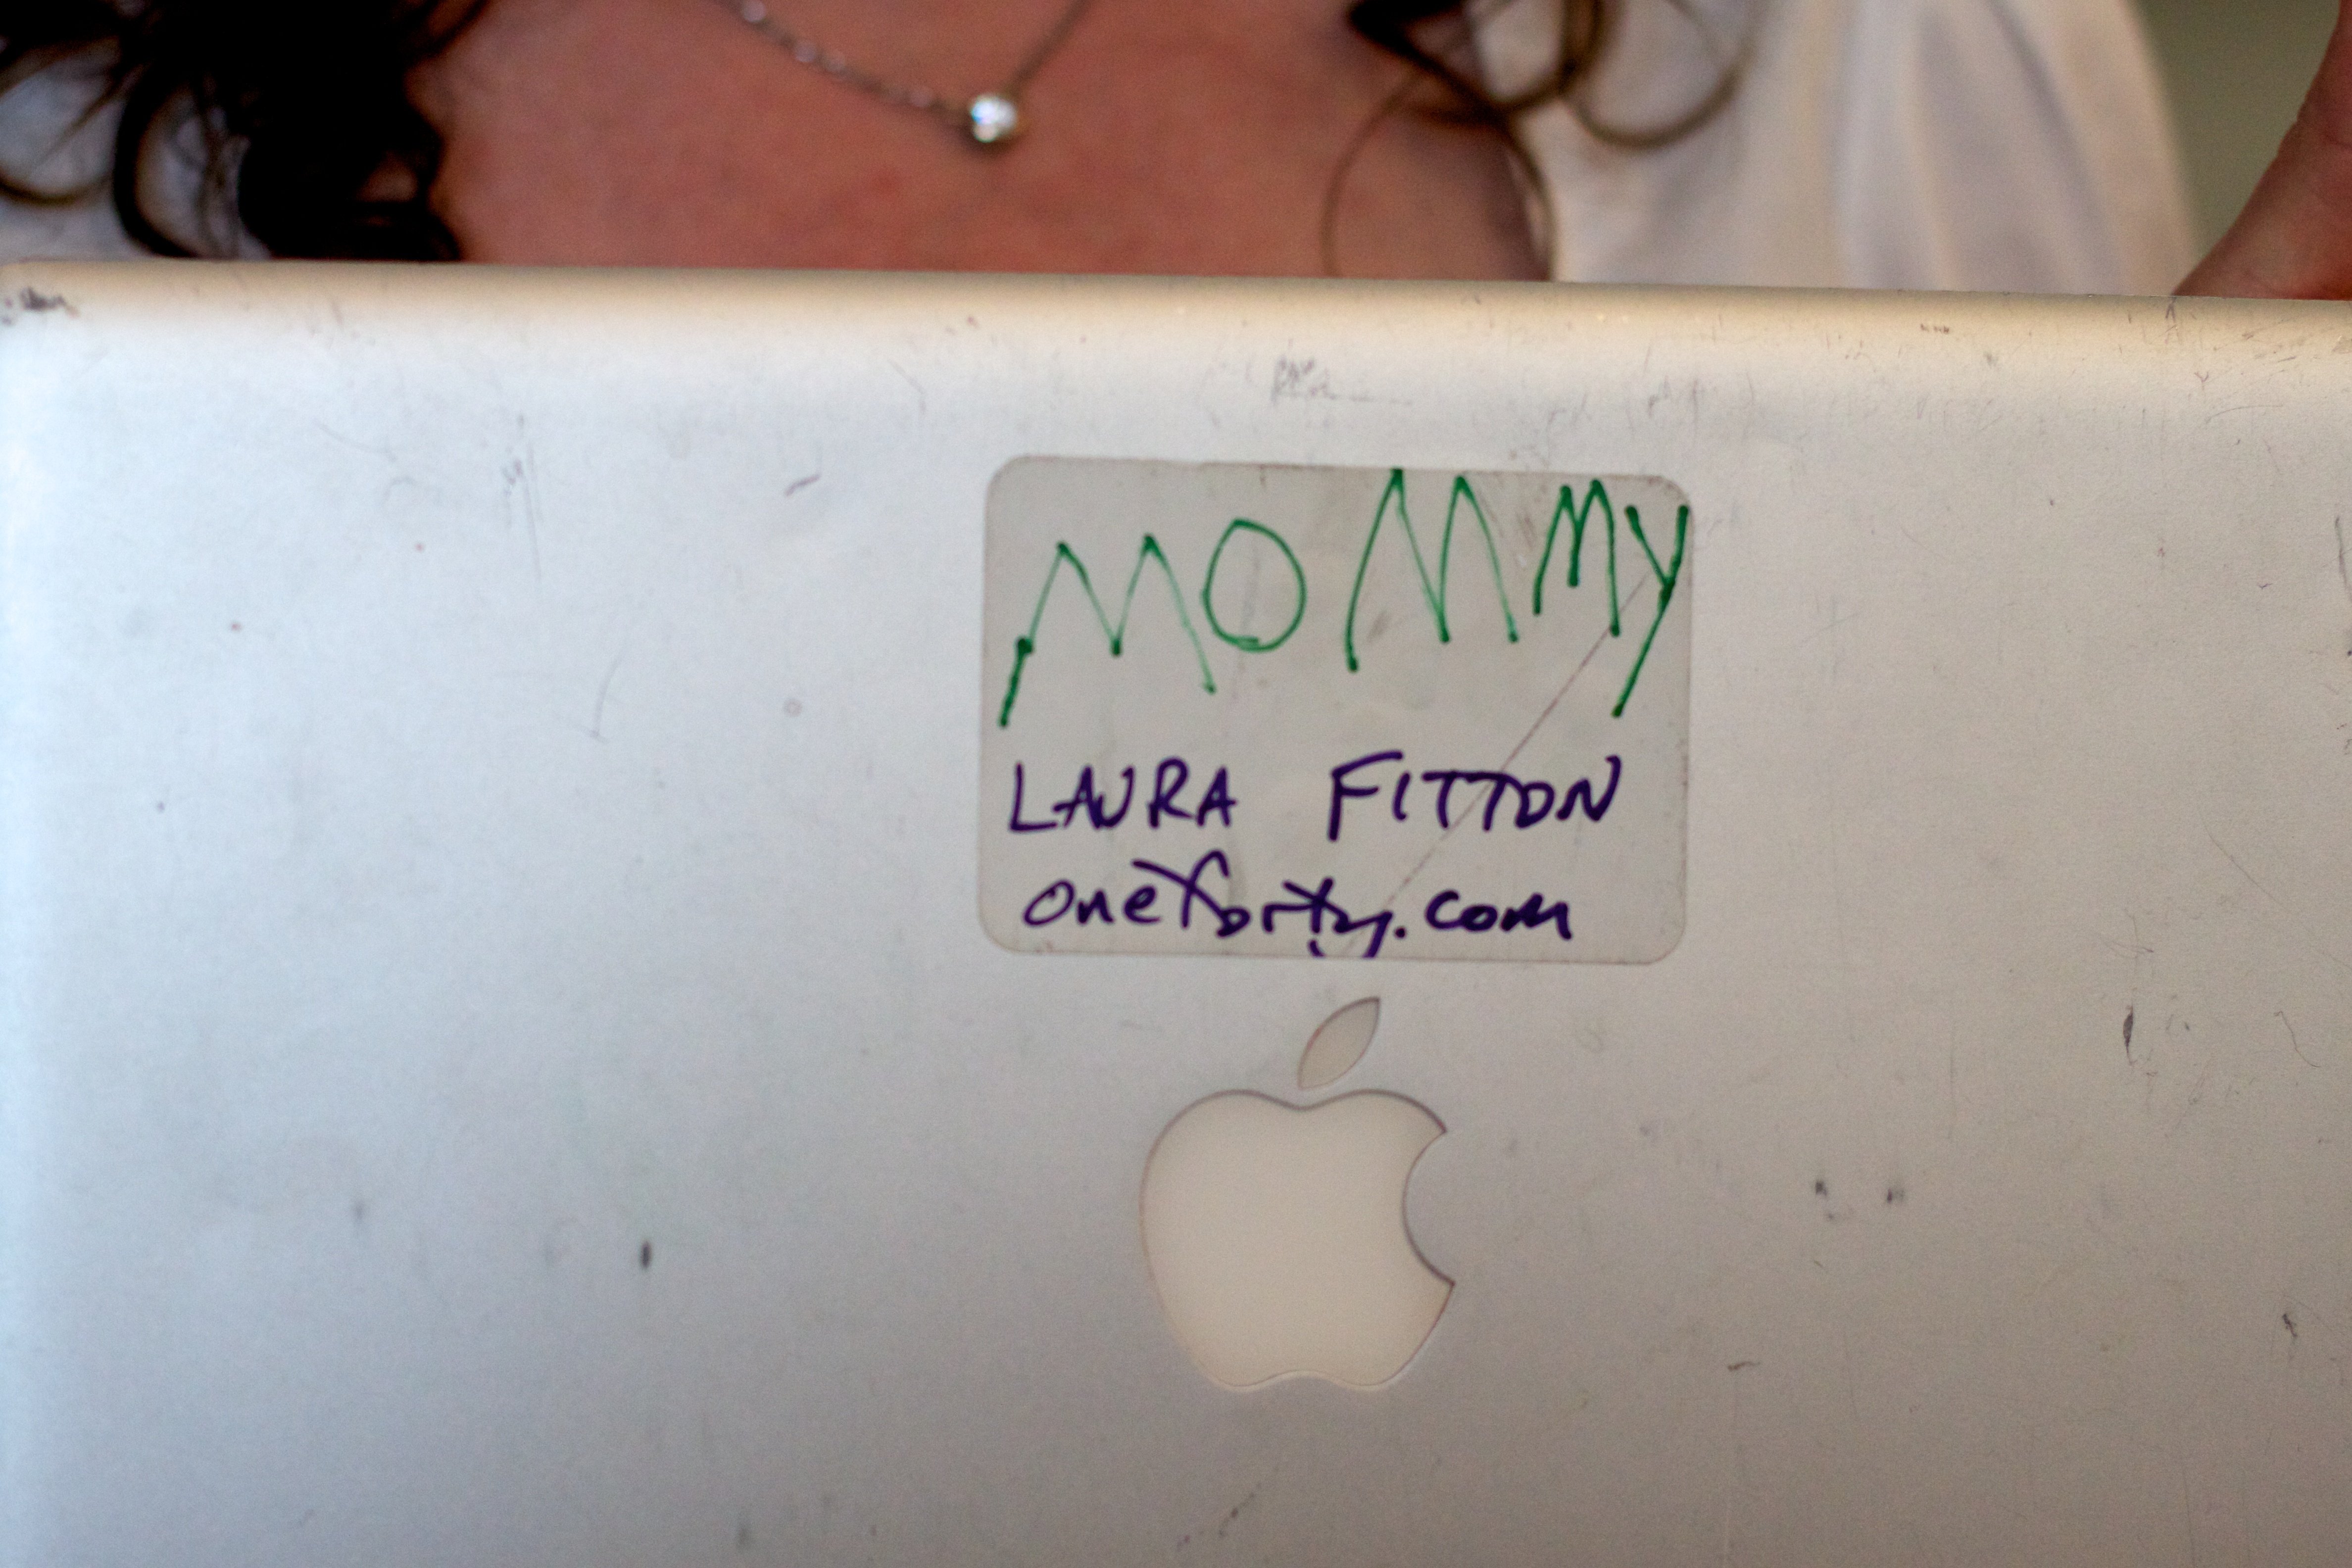
writing, hand, white, number, love, color, shape, blsci, emotion